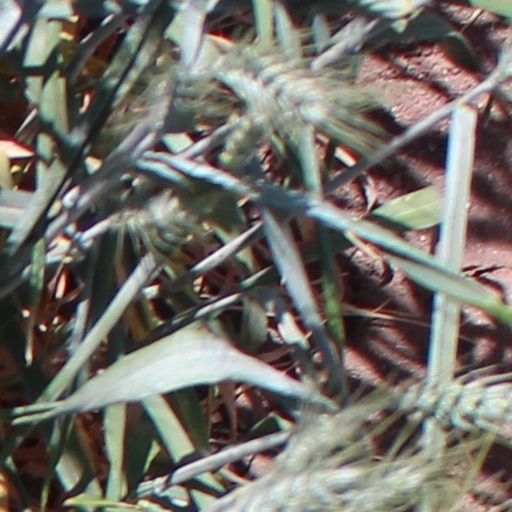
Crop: wheat